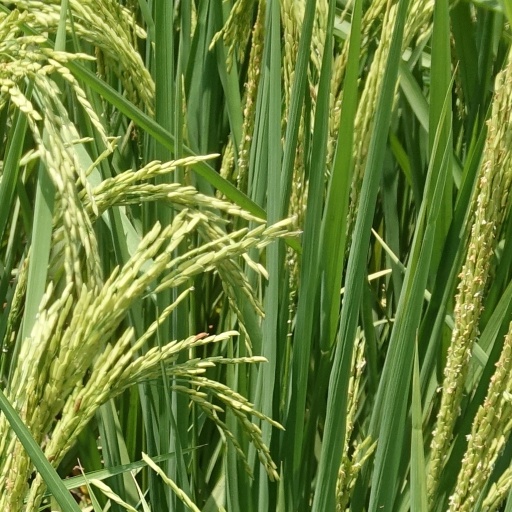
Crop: rice